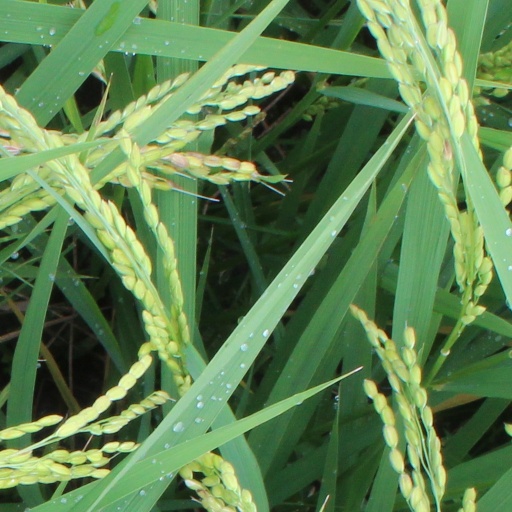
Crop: rice